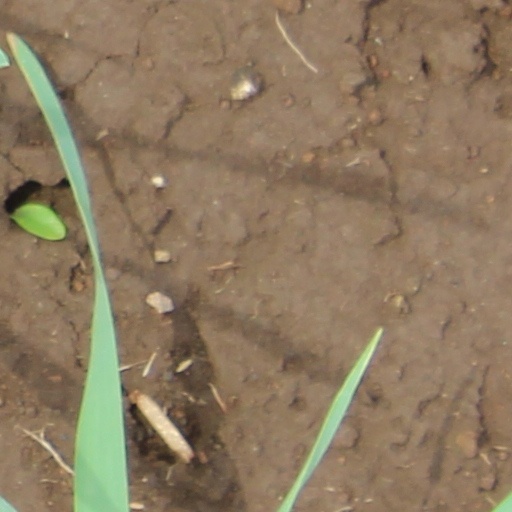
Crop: wheat